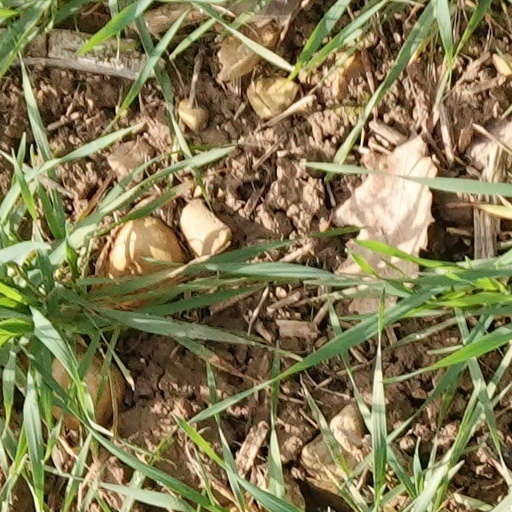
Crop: wheat